Freepost

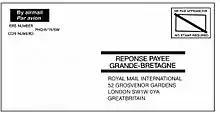
Example of an International Business Reply Service envelope that would be accepted by the United States Postal Service for free delivery to addresses outside the USA

Where the stamp would be affixed normally on the envelope, a box with the words "Porto zahlt Empfänger" ("postage paid by recipient") or "Bitte frankieren, falls Marke zur Hand" ("please place a stamp if one is at hand") is printed. The "recipient" then has the choice to accept or deny the envelope upon delivery. The sentence "Porto zahlt Empfänger" can be written on the envelope by the sender, too, if they don't want to pay for the postage - though the recipient is not forced to accept and pay for the postage so that the system cannot be misused by senders. If neither the sender nor the recipient wants to pay for the postage, the envelope and its contents will be destroyed.